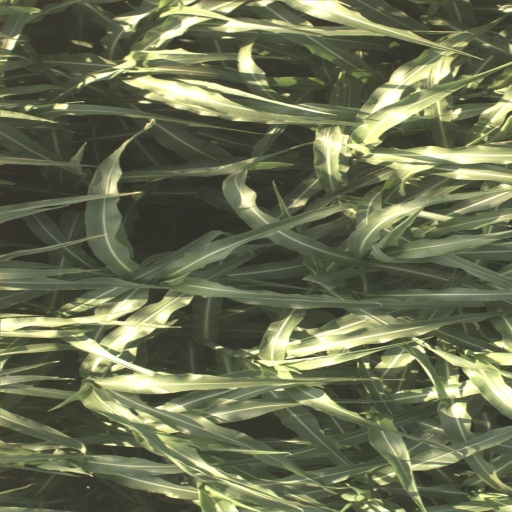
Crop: sorghum